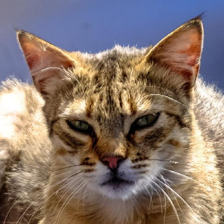
Label: animals